Umayyad dynasty

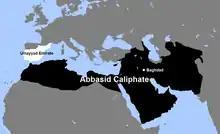
Abbasid Caliphate under Al-Mansur (r. 754–775) in black and Emirate of Córdoba in white

A survivor of the Abbasid massacres of the Umayyad family, Abd al-Rahman ibn Mu'awiya (better known as Abd al-Rahman I), a grandson of Caliph Hisham, made his way to al-Andalus (Islamic Spain), where the "mawali" of the Umayyads helped him establish a foothold in the province. Once he established the Emirate of Cordoba in 756, he invited other Marwanids, who were keeping a low profile under Abbasid rule, to settle in the Emirate. He was quoted by al-Maqqari as stating, "among the many [favors] bestowed on us by the Almighty ... is his allowing us to collect in this country our kindred and relatives, and enabling us to give them a share in this empire". Among those who heeded his call were his brother al-Walid and the latter's son al-Mughira, his first cousin Ubayd al-Salam ibn Yazid ibn Hisham, and his nephew Ubayd Allah ibn Aban ibn Mu'awiya. Others who arrived included Juzayy ibn Abd al-Aziz and Abd al-Malik ibn Umar (both grandsons of Marwan I) from Egypt, Bishr ibn Marwan's son Abd al-Malik from Iraq, and al-Walid I's grandson Habib ibn Abd al-Malik, who had escaped the massacre of Nahr Abi Futrus. All the Umayyad immigrants were granted estates, stipends, command roles in the army, and provincial offices. While all the emirs, and later caliphs, of al-Andalus were direct descendants of Abd al-Rahman I, the families of Abd al-Malik ibn Umar (the Marwani clan) and Habib ibn Abd al-Malik (the Habibi clan) both became prominent at the provincial, military, judicial and cultural levels into the 10th century.